Rosanna railway station

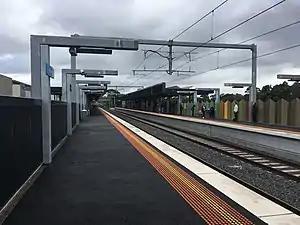
Northbound view from Platform 2, March 2020

Rosanna railway station is a commuter railway station on the Hurstbridge line, which is part of the Melbourne railway network. It serves the north-eastern suburb of Rosanna, in Melbourne, Victoria, Australia. Rosanna station is an elevated unstaffed station, featuring two side platforms. It opened on 1 October 1927, with the current station provided in 2018.